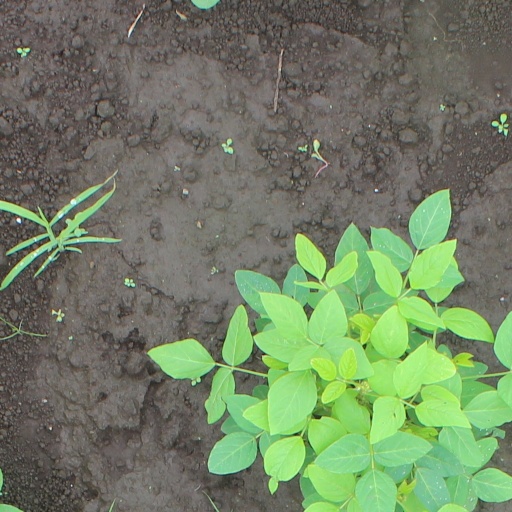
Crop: soybean